Guanajuato

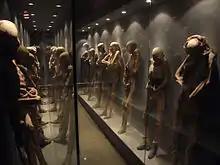
Mummies at the "Museo de las Momias"

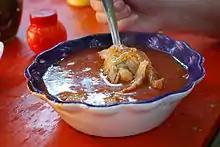
A birria dish served at the Mercado Hidalgo in Guanajuato

About 95% of the state's visitors are from Mexico, with the rest from other countries. Within the state, there are about seventy hotels ranked as four or five stars. The three main cities for tourism are the capital city of Guanajuato, San Miguel de Allende and Dolores Hidalgo. Guanajuato is visited for its colonial architecture and its role in Mexico's history, especially during the War of Independence. Similarly, San Miguel has cultural and historical value. Both have been designated World Heritage Sites. Although not a World Heritage Site, Dolores Hidalgo is particularly important as the site as it is where Miguel Hidalgo y Costilla gave the cry called "El Grito" which began the War of Independence.